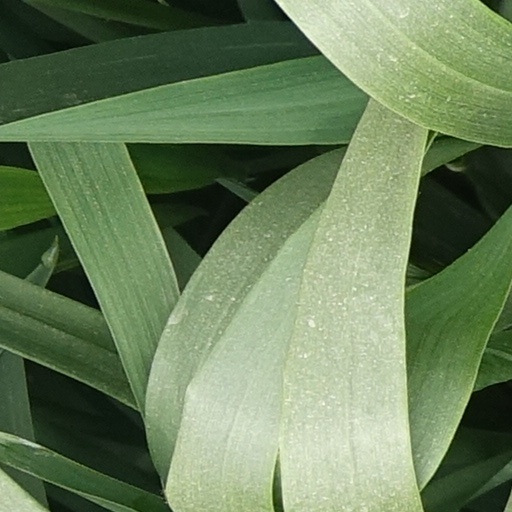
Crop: wheat